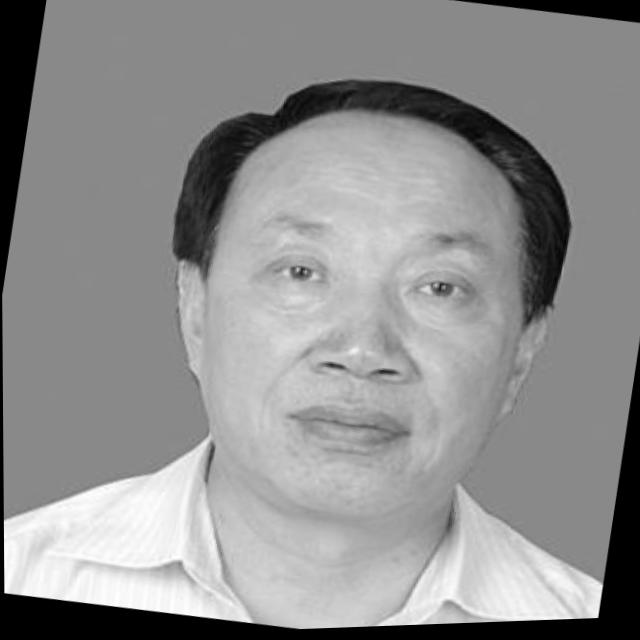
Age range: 45-64